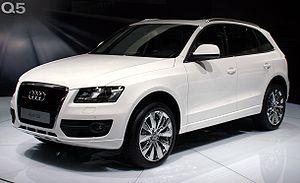
L'Audi Q5 est un SUV compact développé par le constructeur automobile allemand Audi depuis 2008.
Le marché automobile français des voitures particulières en 2008 s'est établi à 2 050 289 unités vendues, soit une baisse de 0,7 % par rapport à 2007.